Latvia men's national basketball team

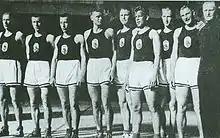
The Latvian national team at EuroBasket 1935.

The Latvians won the first European basketball championship, the EuroBasket 1935 held by the International Basketball Federation's FIBA Europe continental federation. They defeated Hungary in the preliminary round, Switzerland in the semi-finals, and Spain in the final to finish at the top of the ten-nation field.